Bill Mitchell (automobile designer)

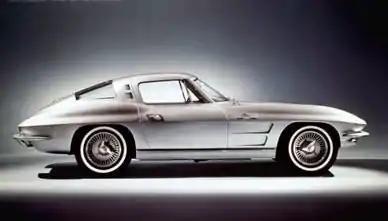
The 1963 Corvette Sting Ray Coupe featured what is sometimes referred to as "Coke bottle" styling.

Mitchell's fondness for split rear windows as featured on the 1957 Buick and on the 1963 Corvette Stingray coupe was not shared by some of his fellow stylists or the buying public and both cars dropped the feature after a measure of public resistance. The split rear window would be eliminated (and re-worked into one pane of curved glass) for the 1964 Corvette coupe. The 1963-1967 Stingray (in both coupe and roadster editions), with its slightly bulged front and rear quarter-panels, would be one of the first General Motors cars to feature what came to be known as "Coke bottle" styling, creating an aggressive and muscular look.